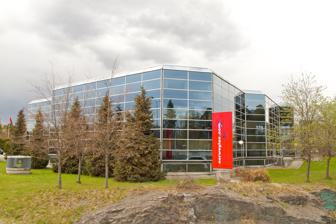
Building: Diamanten
Country: Norway
Year built: 1985
Office in Fornebu, Norway Diamanten "Diamanten" May 6th, 2010 General information Type Office Architectural style Postmodernism Location Fornebu , Norway Address Oksenøyveien 3 Coordinates 59°54′21″N 10°37′41″E / 59.905795°N 10.628112°E / 59.905795; 10.628112 Inaugurated 16 December 1985 Client Norwegian Air Shuttle Owner HBK Invest Technical details Floor area 12,700 m 2 (137,000 sq ft) Diamanten ("The Diamond") or Oksenøyveien 3 is an office building located at Fornebu in Bærum , Norway . It was built in 1985 as the head office of the airline Braathens SAFE , and later became the head office of SAS Braathens before the merger with Scandinavian Airlines . As of April 1, 2010, it has been the head office of Norwegian Air Shuttle . Facilities The building is 12,900 square metres (139,000 sq ft), of which office space accounts for 10,200 square metres (110,000 sq ft). It runs over three stories and has 177 parking spaces. It has a glass façade and is built in a postmodernist style, with the various annexes shaped like diamonds. History When Braathens SAFE was informed they had to leave their rented offices at Ruseløkkveien 26, the company decided to build a new head office near Oslo Airport, Fornebu . Diamanten was taken into use on 16 December 1985 and was officially opened in January 1986 by Minister of Transport and Communications Johan J. Jacobsen . The building was expanded in 1997. After Scandinavian Airlines System and Braathens merged to create SAS Braathens , Diamanten became the new company's headquarters. From 2007, when SAS Braathens was merged into SAS, it became SAS' head office in Norway. SAS rented the building for NOK 1,300 per square meter per month, giving a rental cost of NOK 17.4 million in 2009. After SAS decided to reduce its Norwegian administration from 300 to 100 people, it chose to move out of Diamanten from February 2010. On 24 February 2010, Norwegian Property announced that they had sold the building to Hbk Invest, which is 84% owned by Bjørn Kjos , the former CEO of Norwegian Air Shuttle. The building cost NOK 175 million, giving a yield of 8%. At the same time, Norwegian Air Shuttle announced that they would move their head office from various offices at Fornebu to Diamanten. The rental agreement has a duration of ten years, with an option to extend for another five years and the right to purchase the building for the price paid by HKB Invest. References Norway portal Architecture portal Wikimedia Commons has media related to Diamanten, Fornebu .